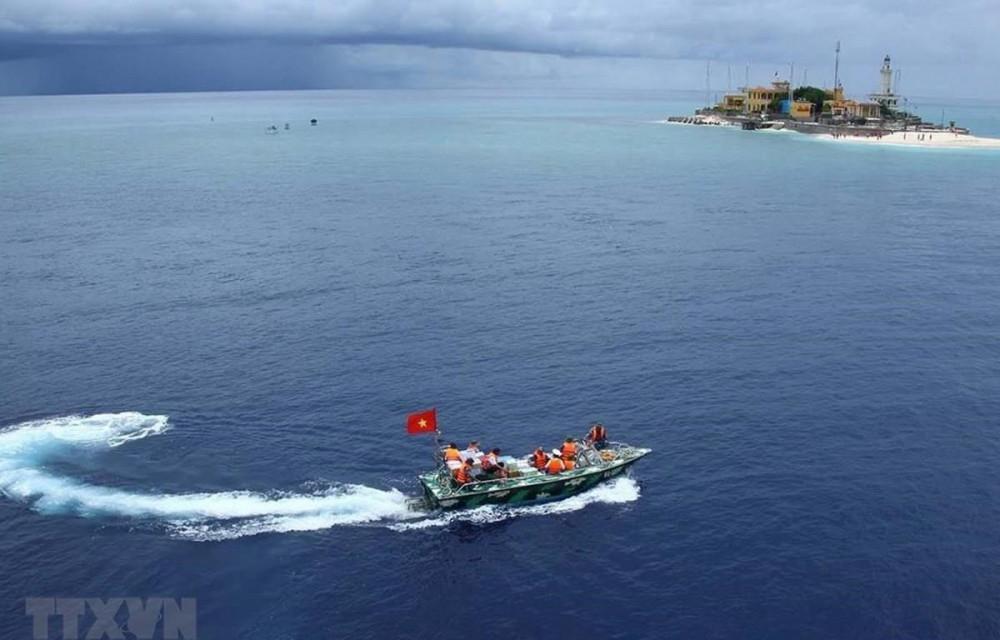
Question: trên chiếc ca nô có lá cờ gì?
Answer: trên chiếc ca nô có lá cờ đỏ sao vàng của việt nam